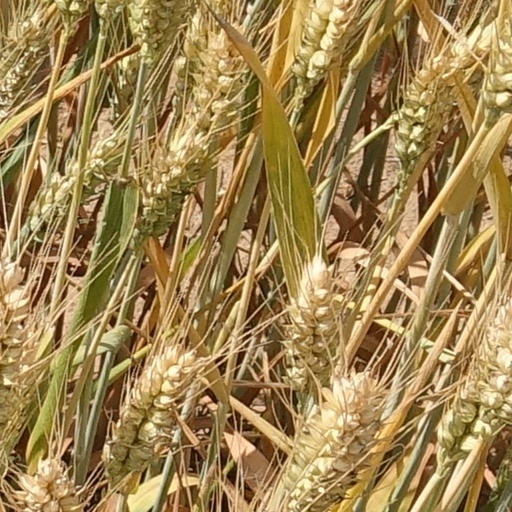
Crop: wheat